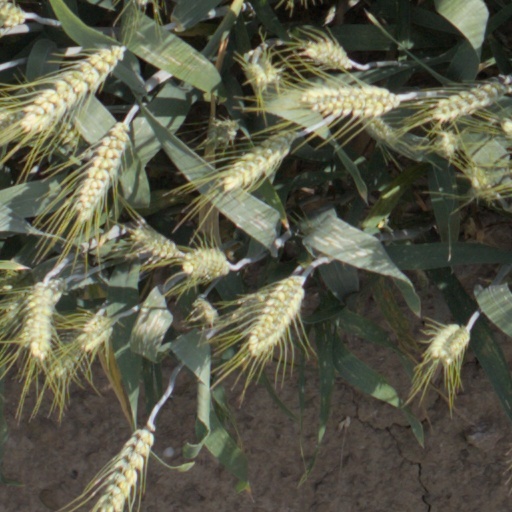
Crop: wheat